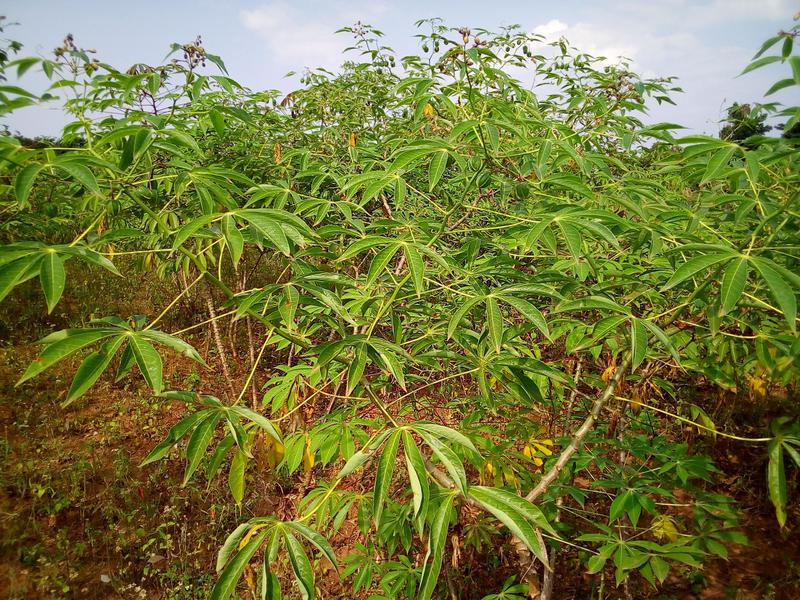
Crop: cassava
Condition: healthy